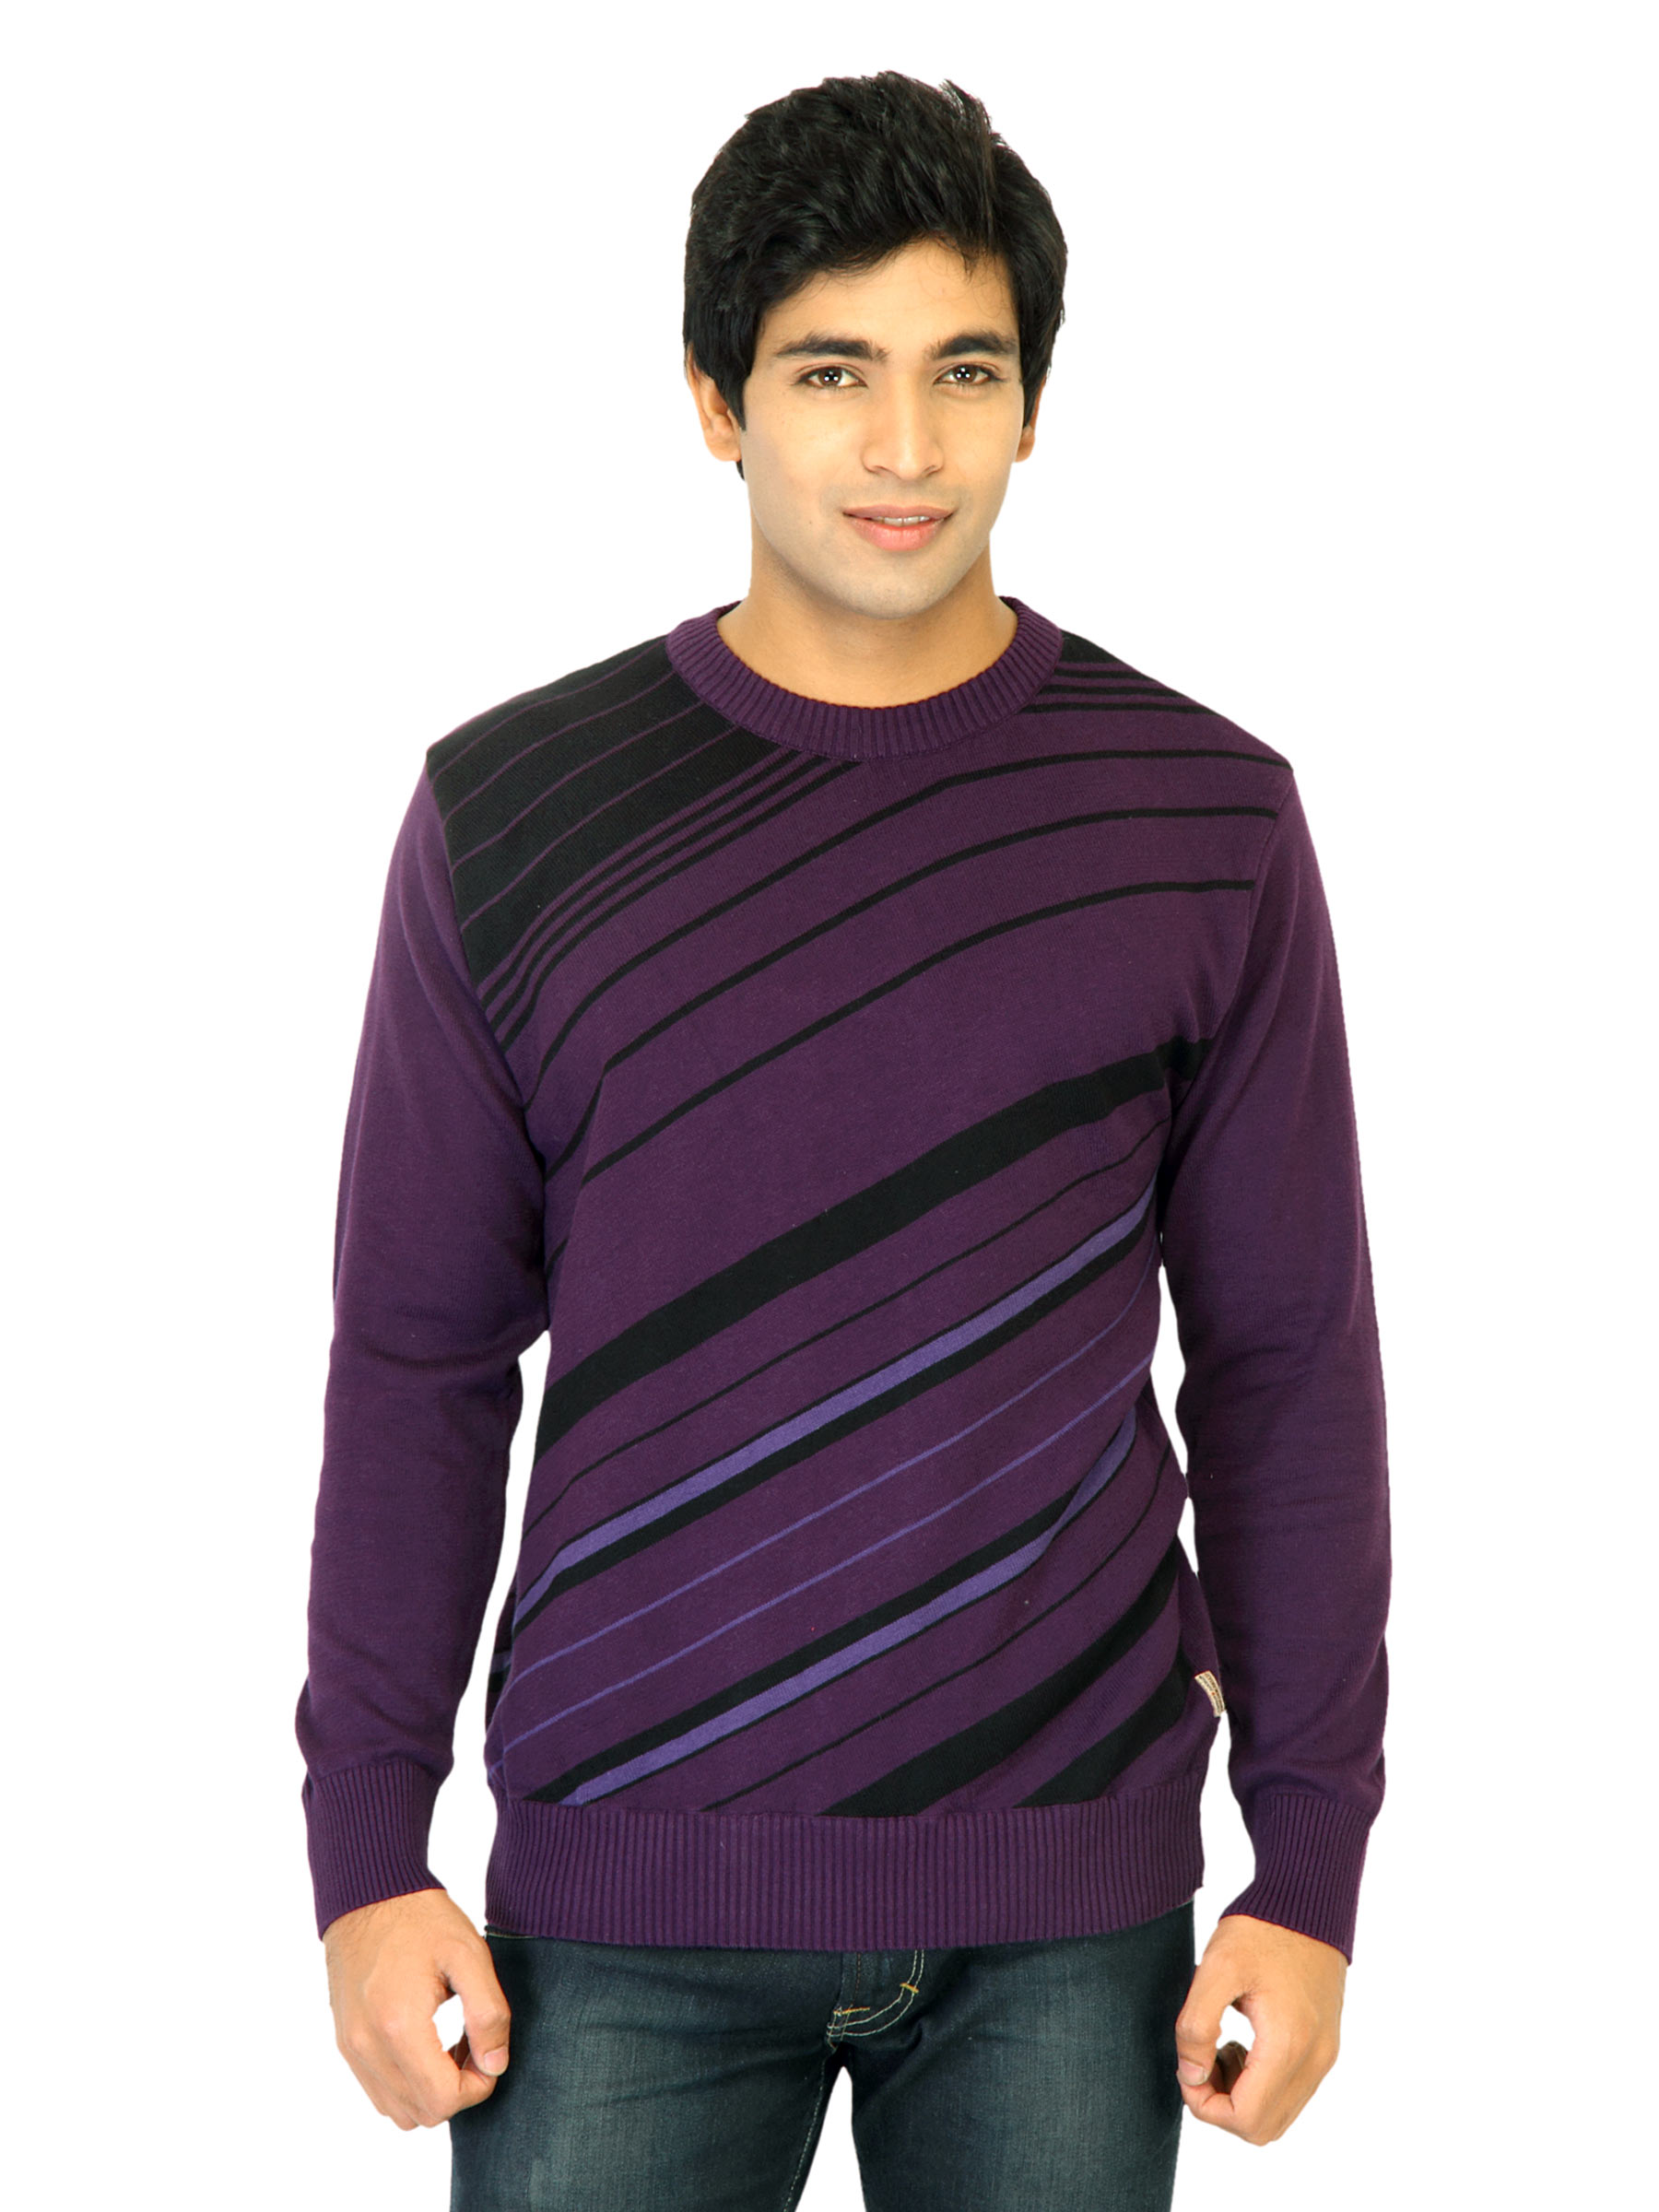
Flying Machine Men Stripes Purple Sweaters
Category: Apparel / Topwear / Sweaters
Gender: Men
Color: Purple
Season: Fall 2011
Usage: Casual